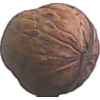
Label: walnut